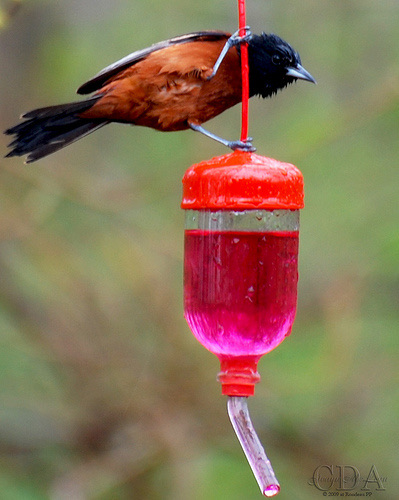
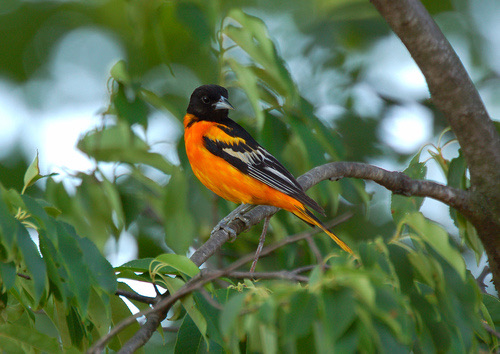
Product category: misc
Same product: yes